Institute for Advanced Study

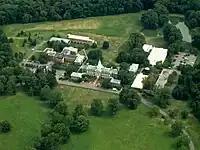
Institute for Advanced Study campus

In a 1939 essay Flexner emphasized how James Clerk Maxwell, driven only by a desire to know, did abstruse calculations in the field of magnetism and electricity and that these investigations led in a direct line to the entire electrical development of modern times. Citing Maxwell and other theoretical scientists such as Carl Friedrich Gauss, Michael Faraday, Paul Ehrlich and Einstein, Flexner said, "Throughout the whole history of science most of the really great discoveries which have ultimately proved to be beneficial to mankind have been made by men and women who were driven not by the desire to be useful but merely the desire to satisfy their curiosity."